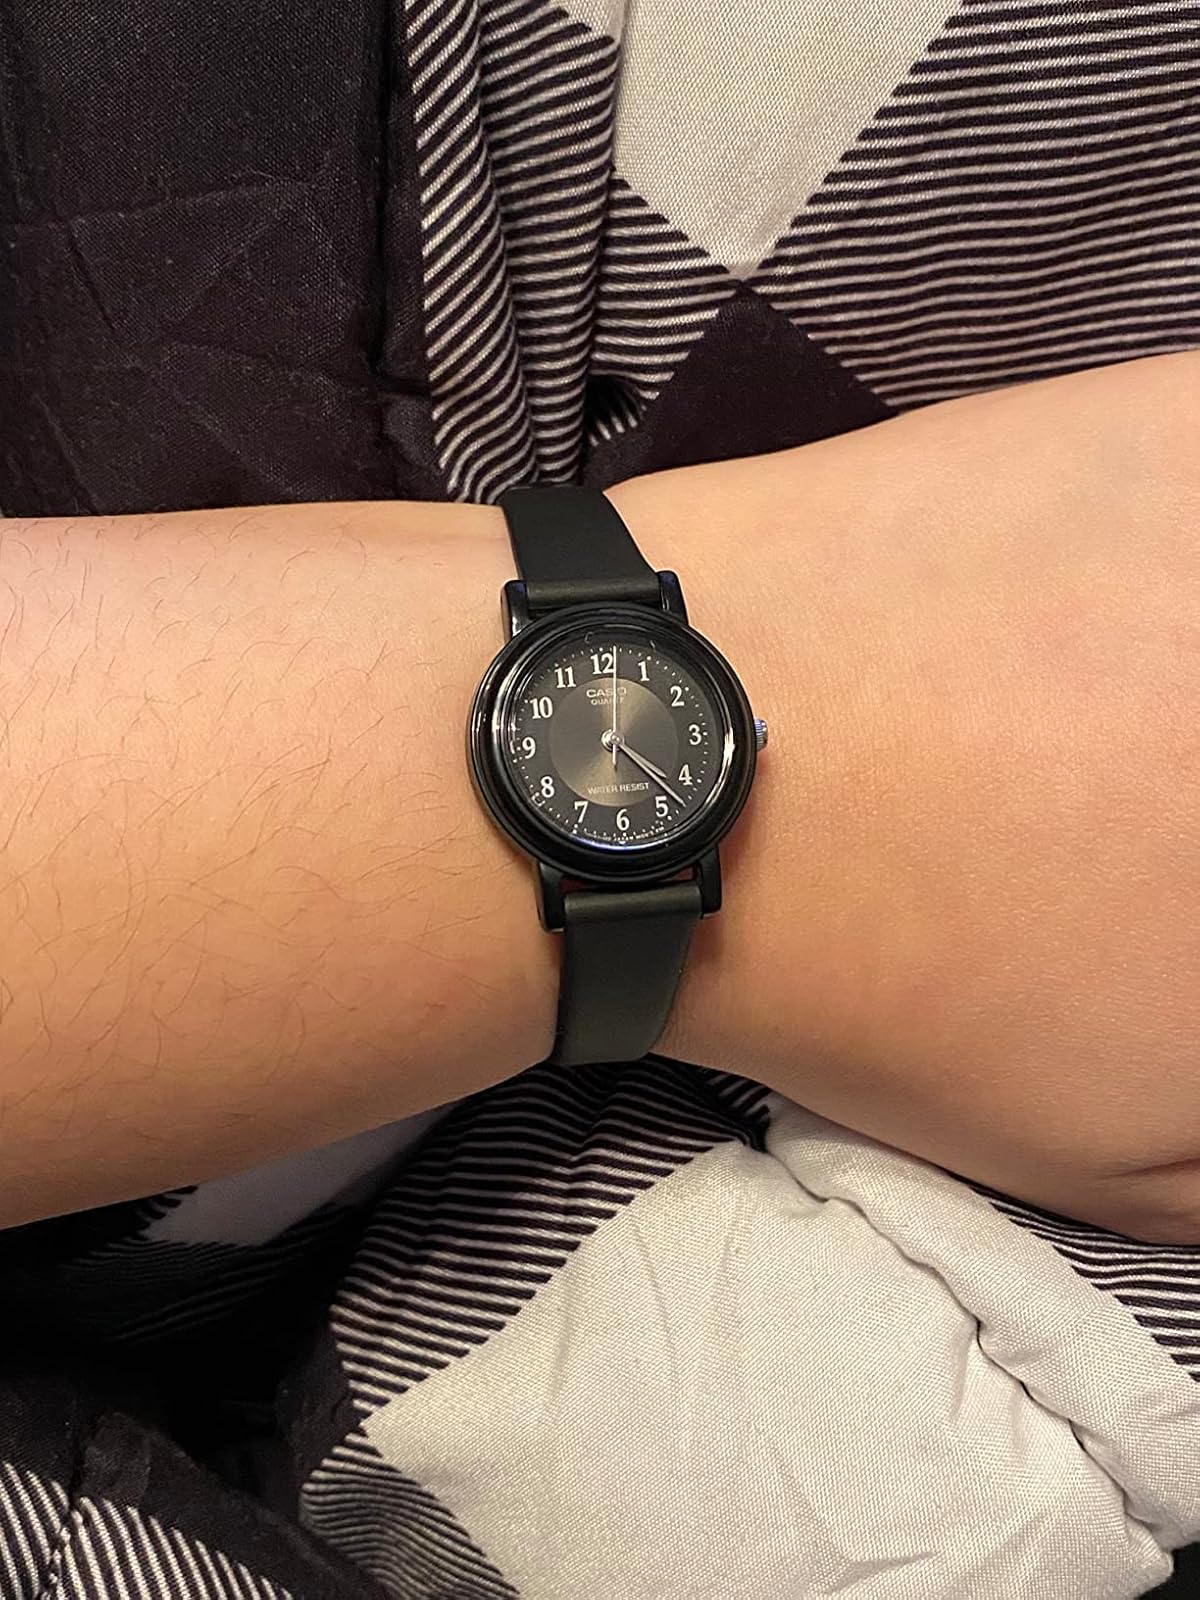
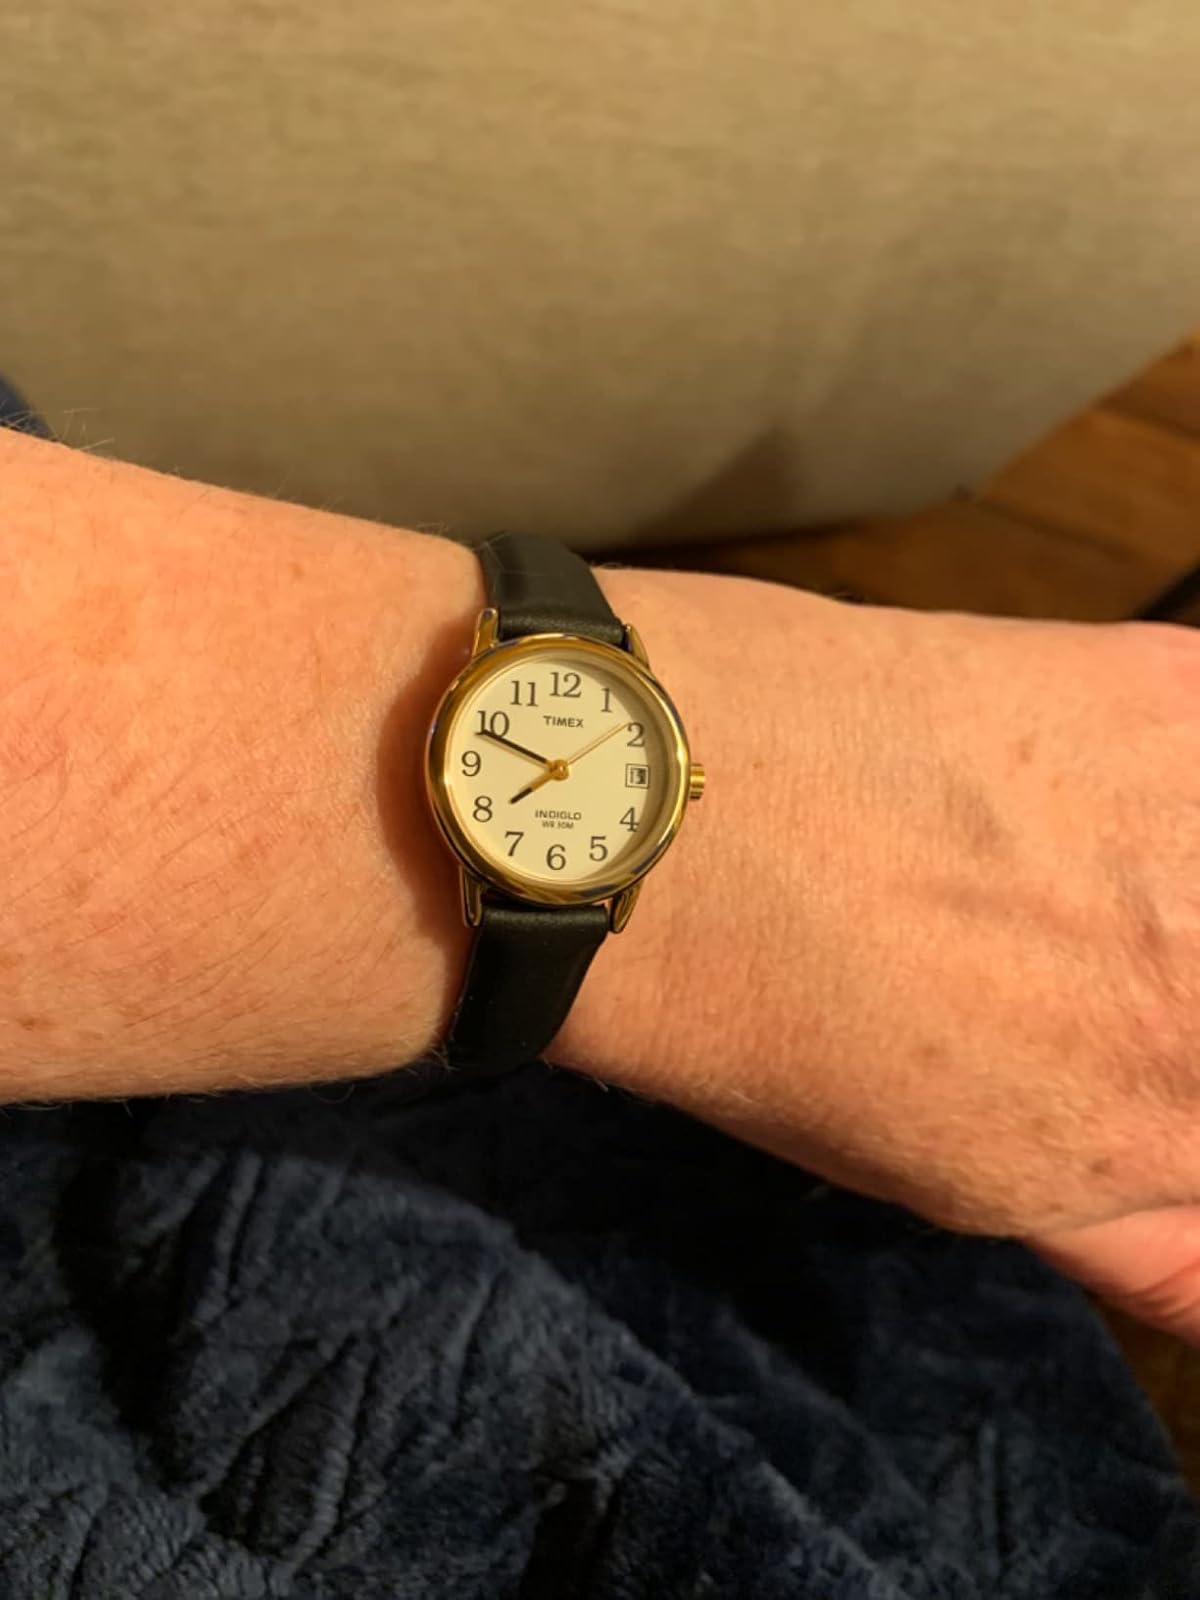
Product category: accessories_watch
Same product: no